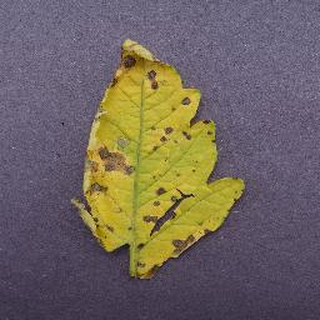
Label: tomato_septoria_leaf_spot